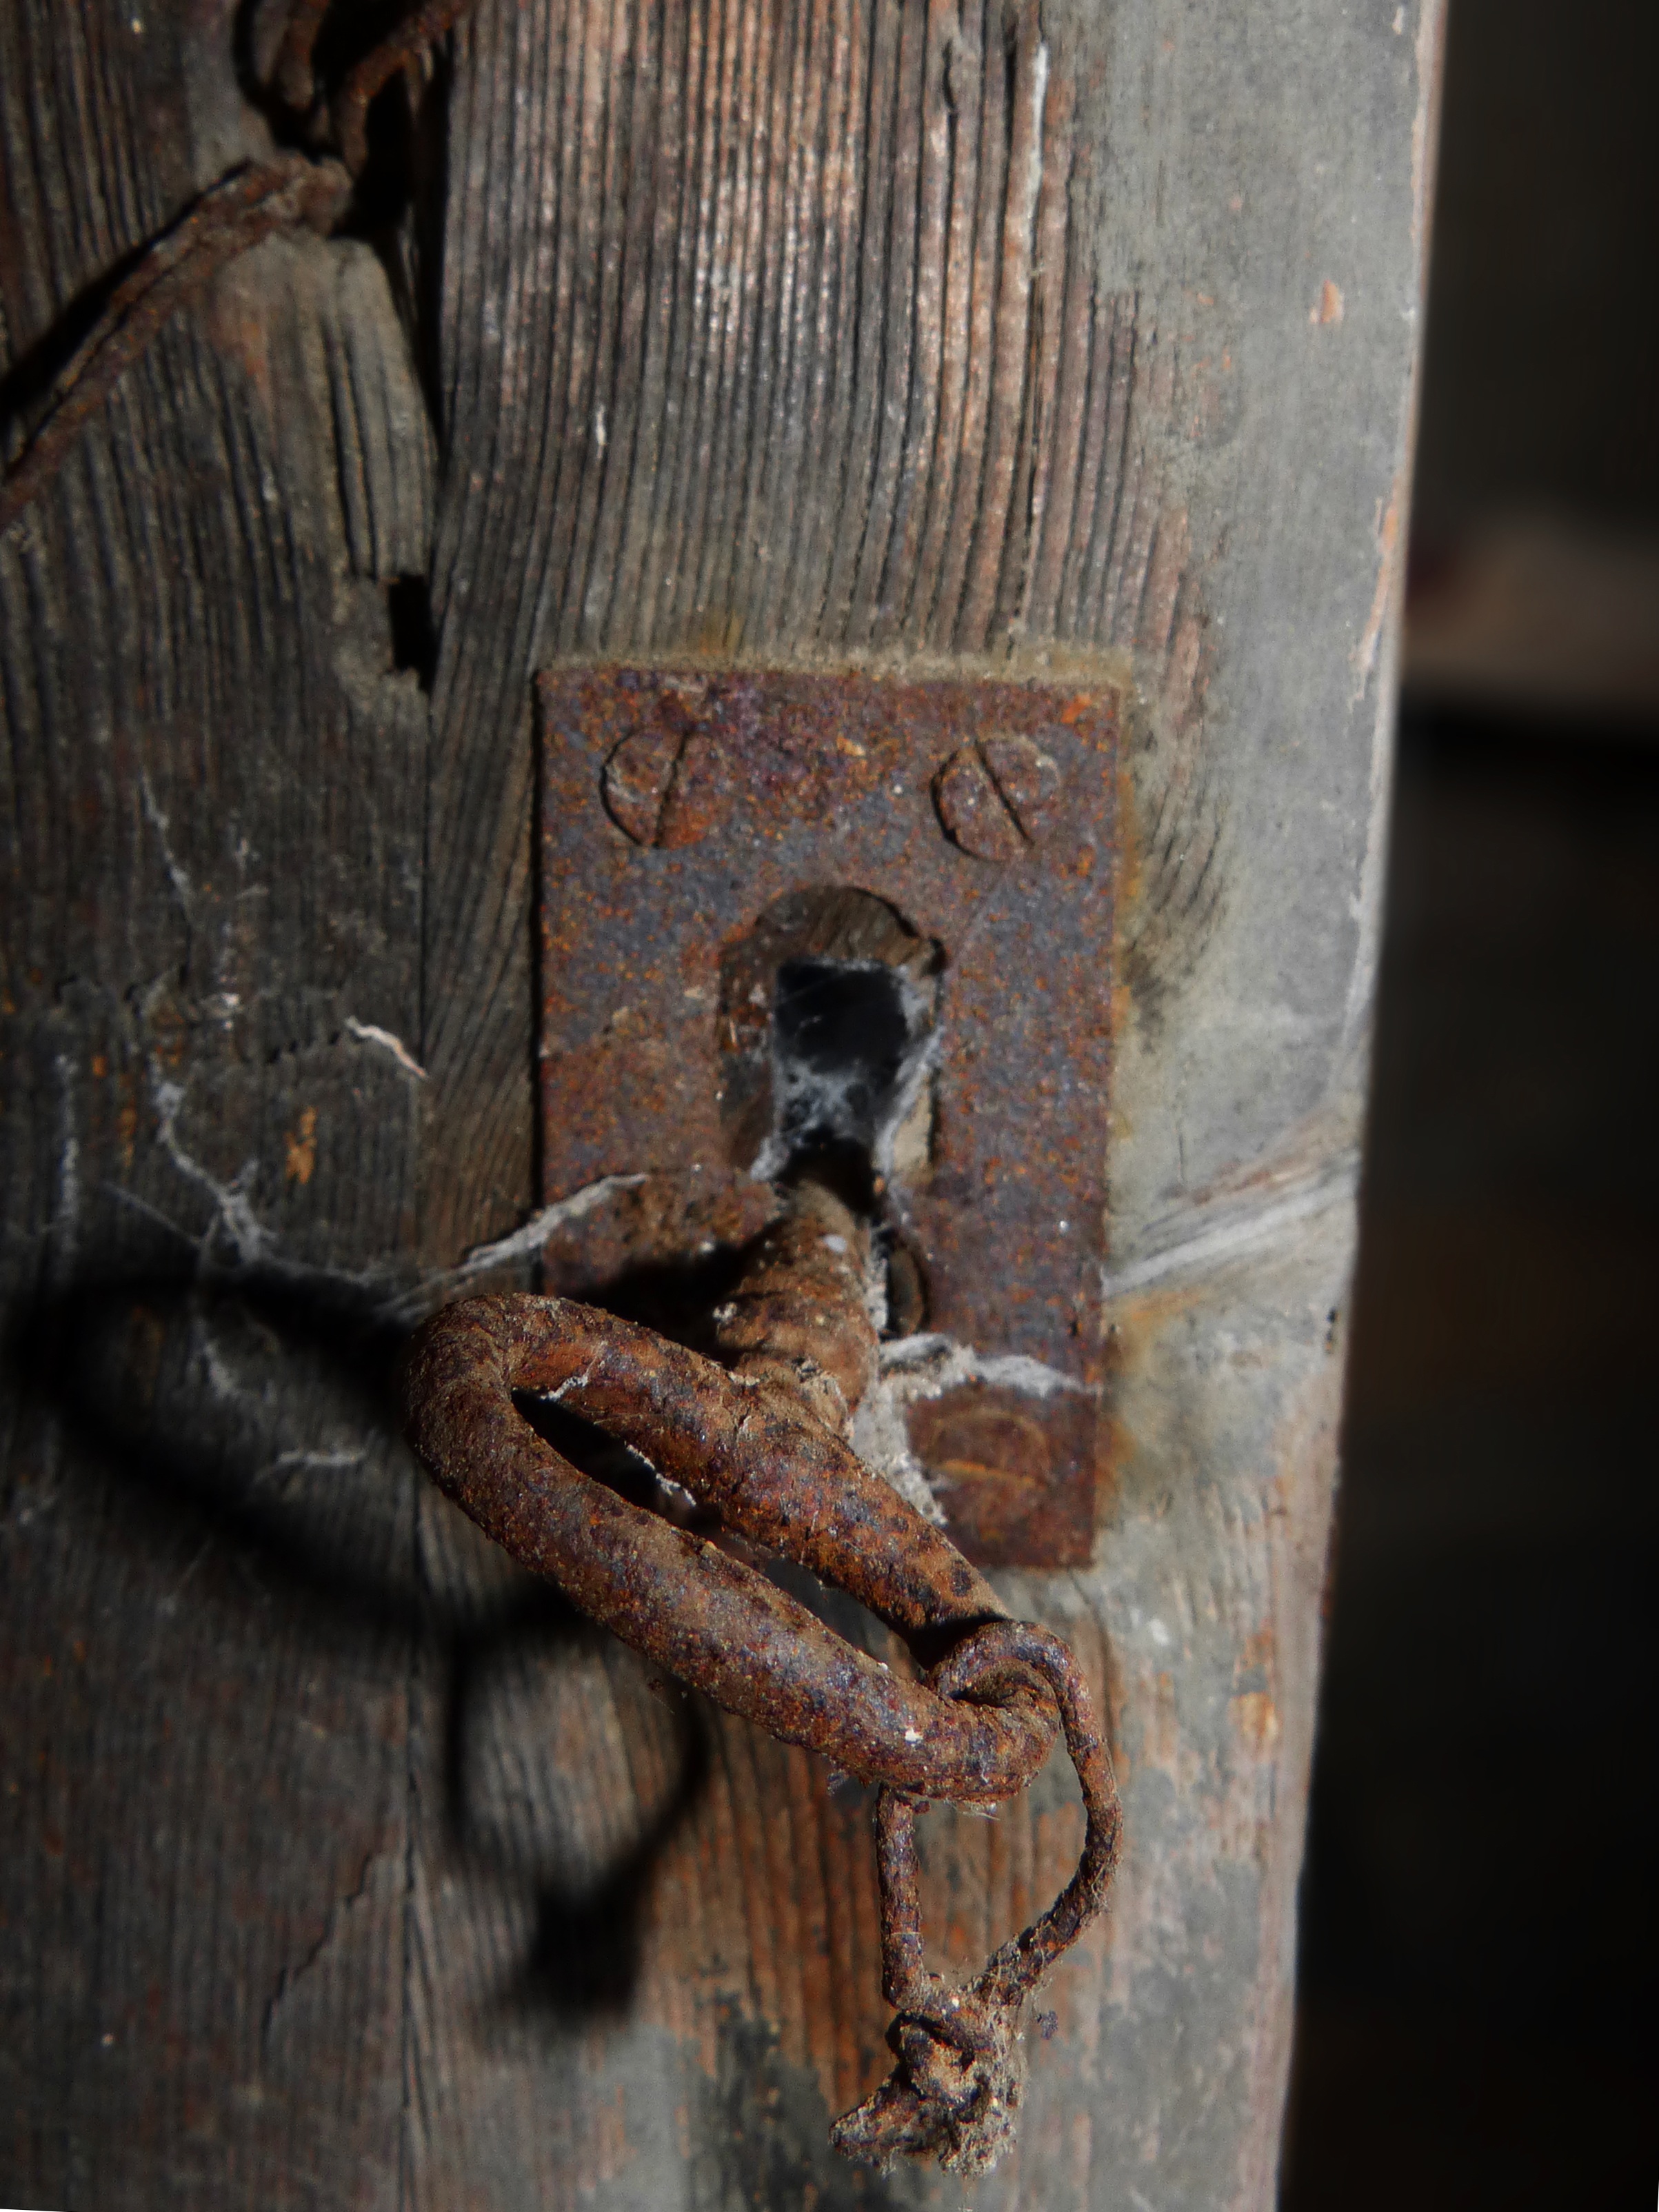
open, wood, old, key, door, material, sculpture, art, temple, rusty, iron, lock, carving, ancient history